Anssi Löfman

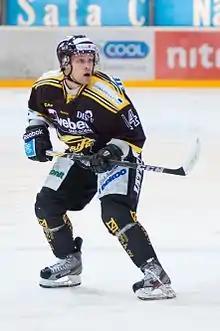

Anssi Löfman (born 29 June 1987) is a Finnish ice hockey player who currently plays professionally in Finland for SaiPa of the Liiga.